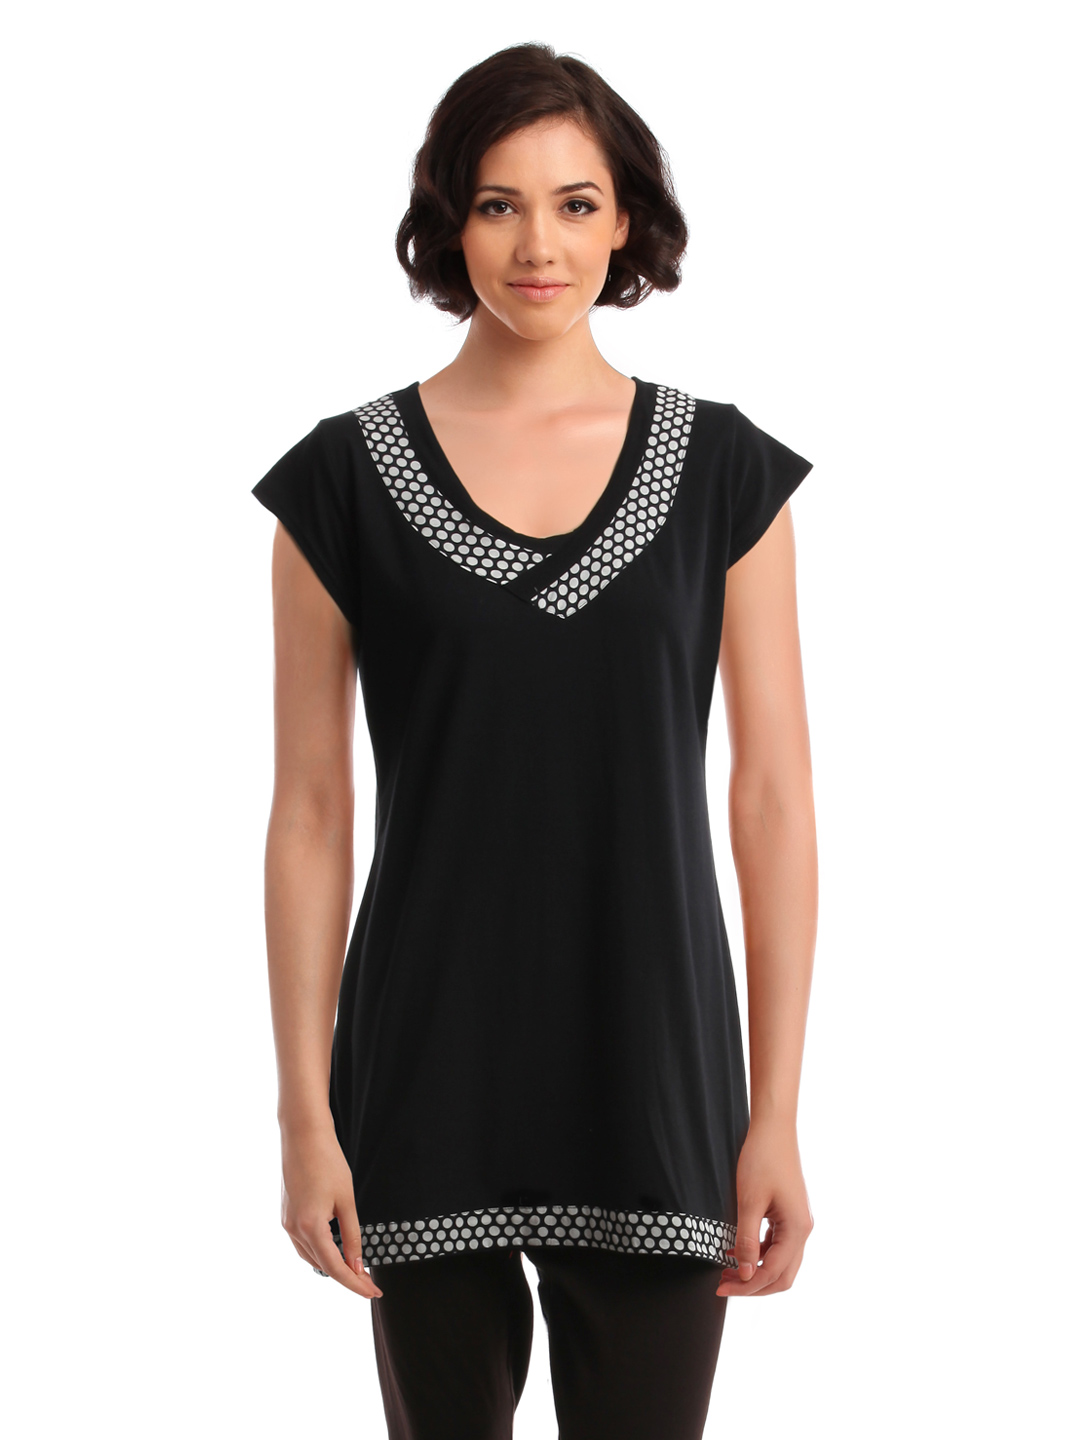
Alma Women Black Kurta
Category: Apparel / Topwear / Kurtas
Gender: Women
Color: Black
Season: Fall 2012
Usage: Ethnic